Lamont Bentley

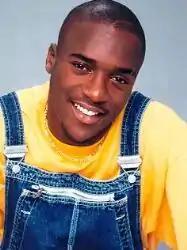

Lamont Bentley (October 25, 1973 – January 19, 2005) was an American actor and rapper best known for his role as Hakeem Campbell on the UPN sitcom "Moesha". Bentley was also known for his role as Crazy K in the 1995 horror film "Tales from the Hood" and C-Money in the 2001 film "The Wash" featuring Dr. Dre and Snoop Dogg.